Regulation of artificial intelligence

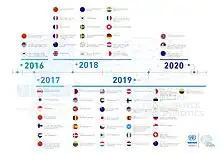
Timeline of strategies, action plans and policy papers setting defining national, regional and international approaches to AI

The development of a global governance board to regulate AI development was suggested at least as early as 2017. In December 2018, Canada and France announced plans for a G7-backed International Panel on Artificial Intelligence, modeled on the International Panel on Climate Change, to study the global effects of AI on people and economies and to steer AI development. In 2019, the Panel was renamed the Global Partnership on AI.